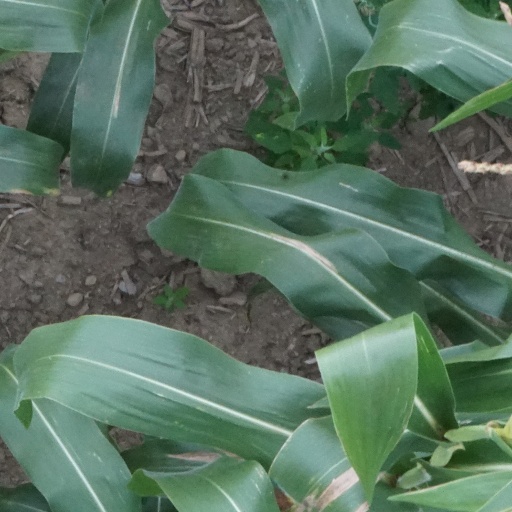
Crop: maize; corn